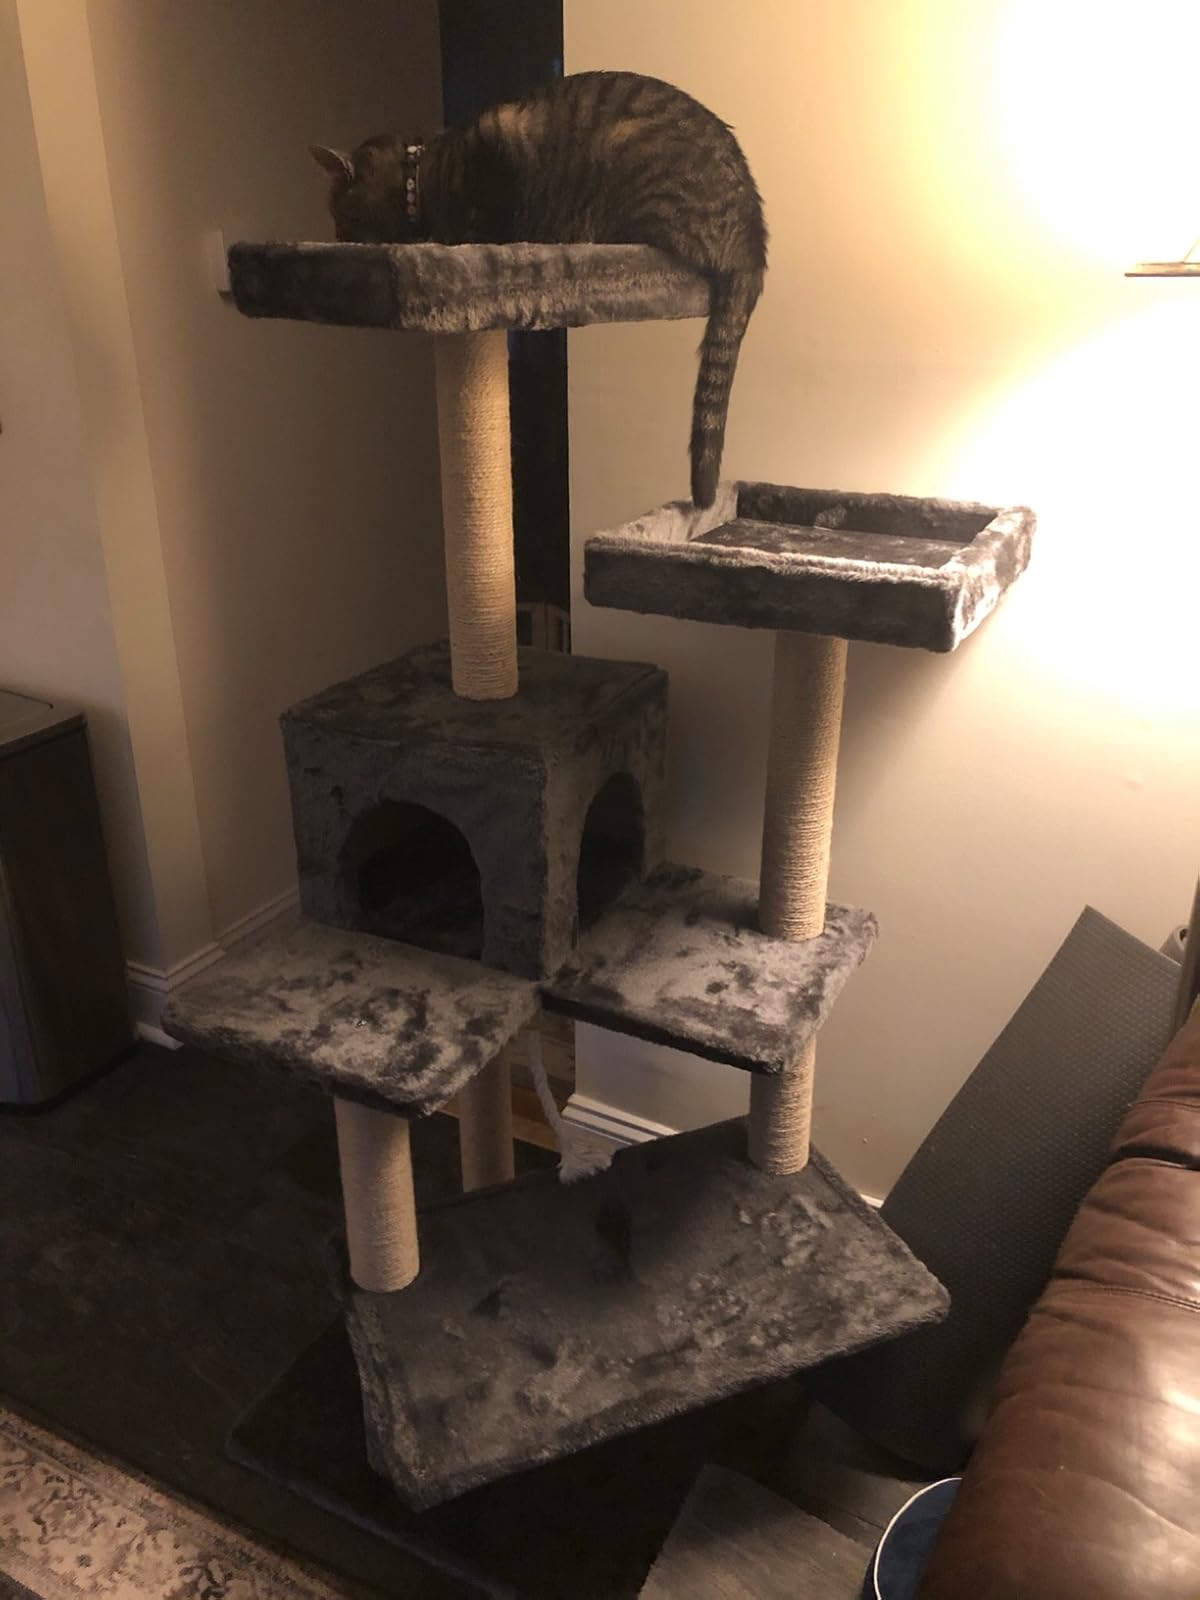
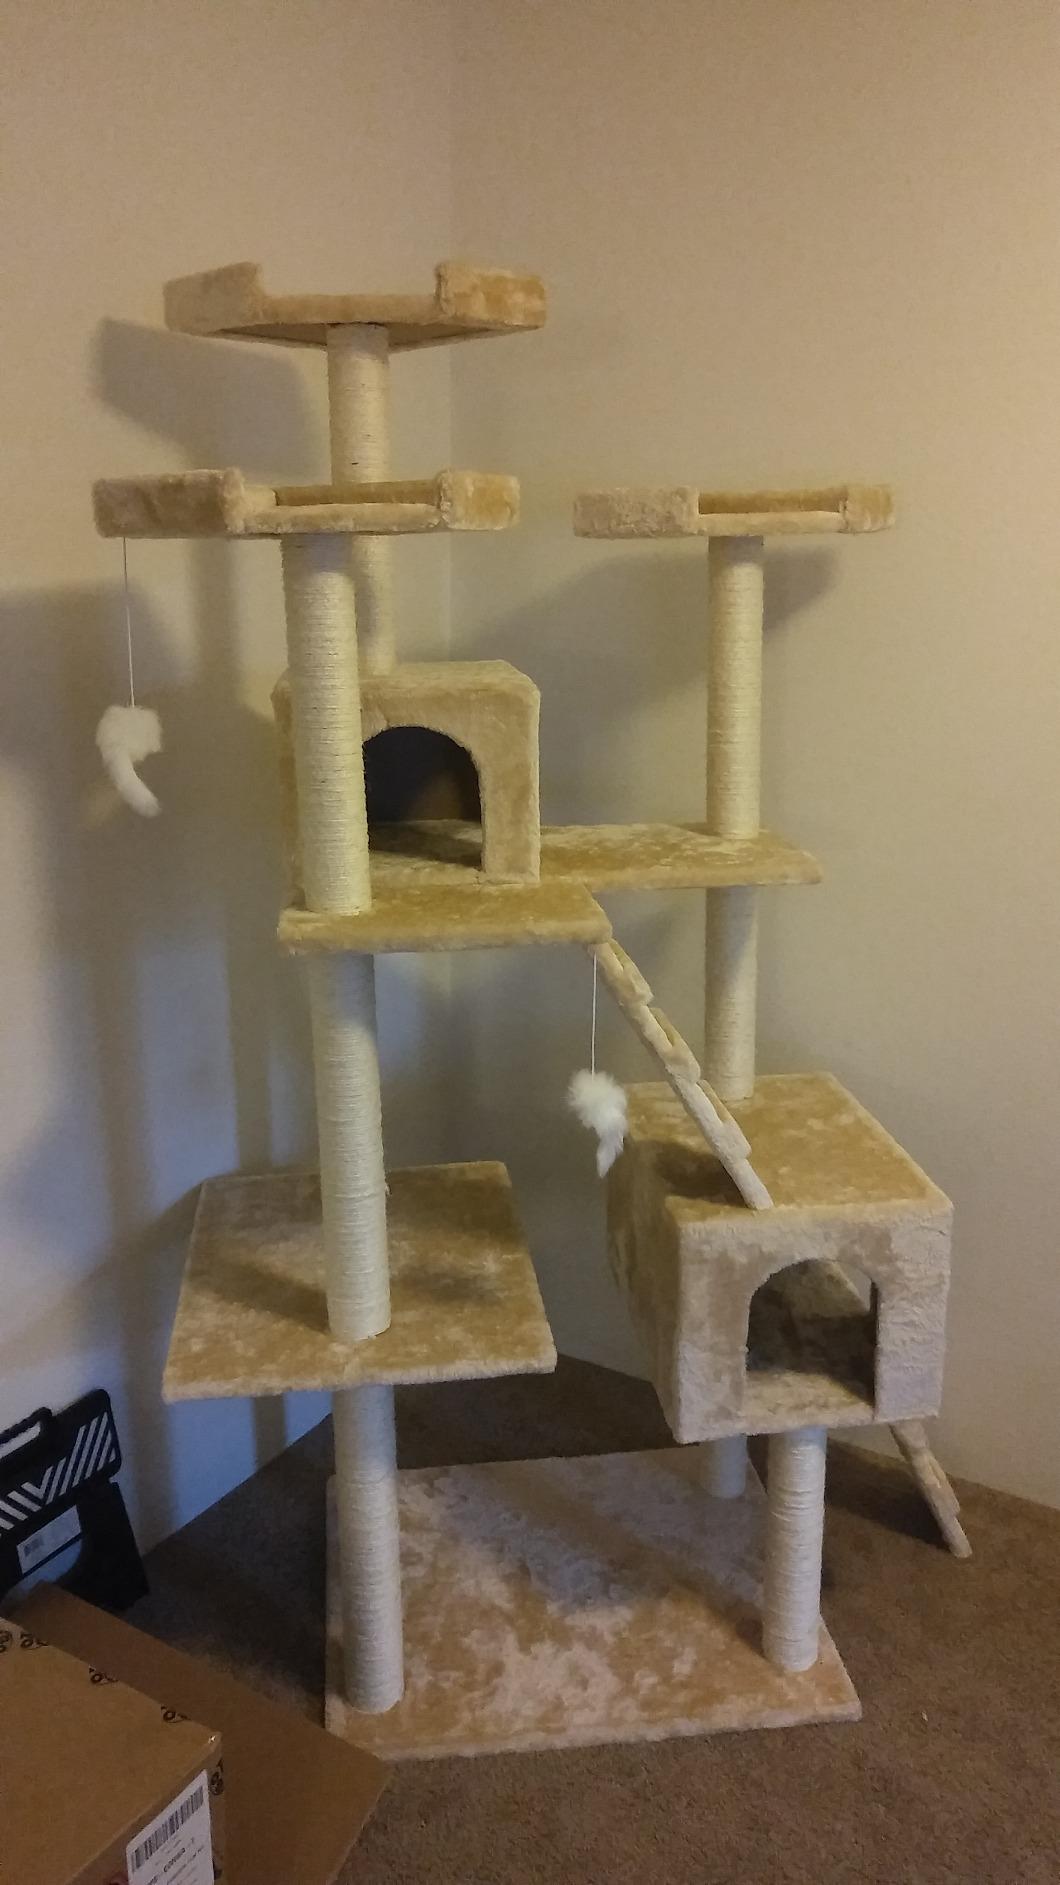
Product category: items_cat tree
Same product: no